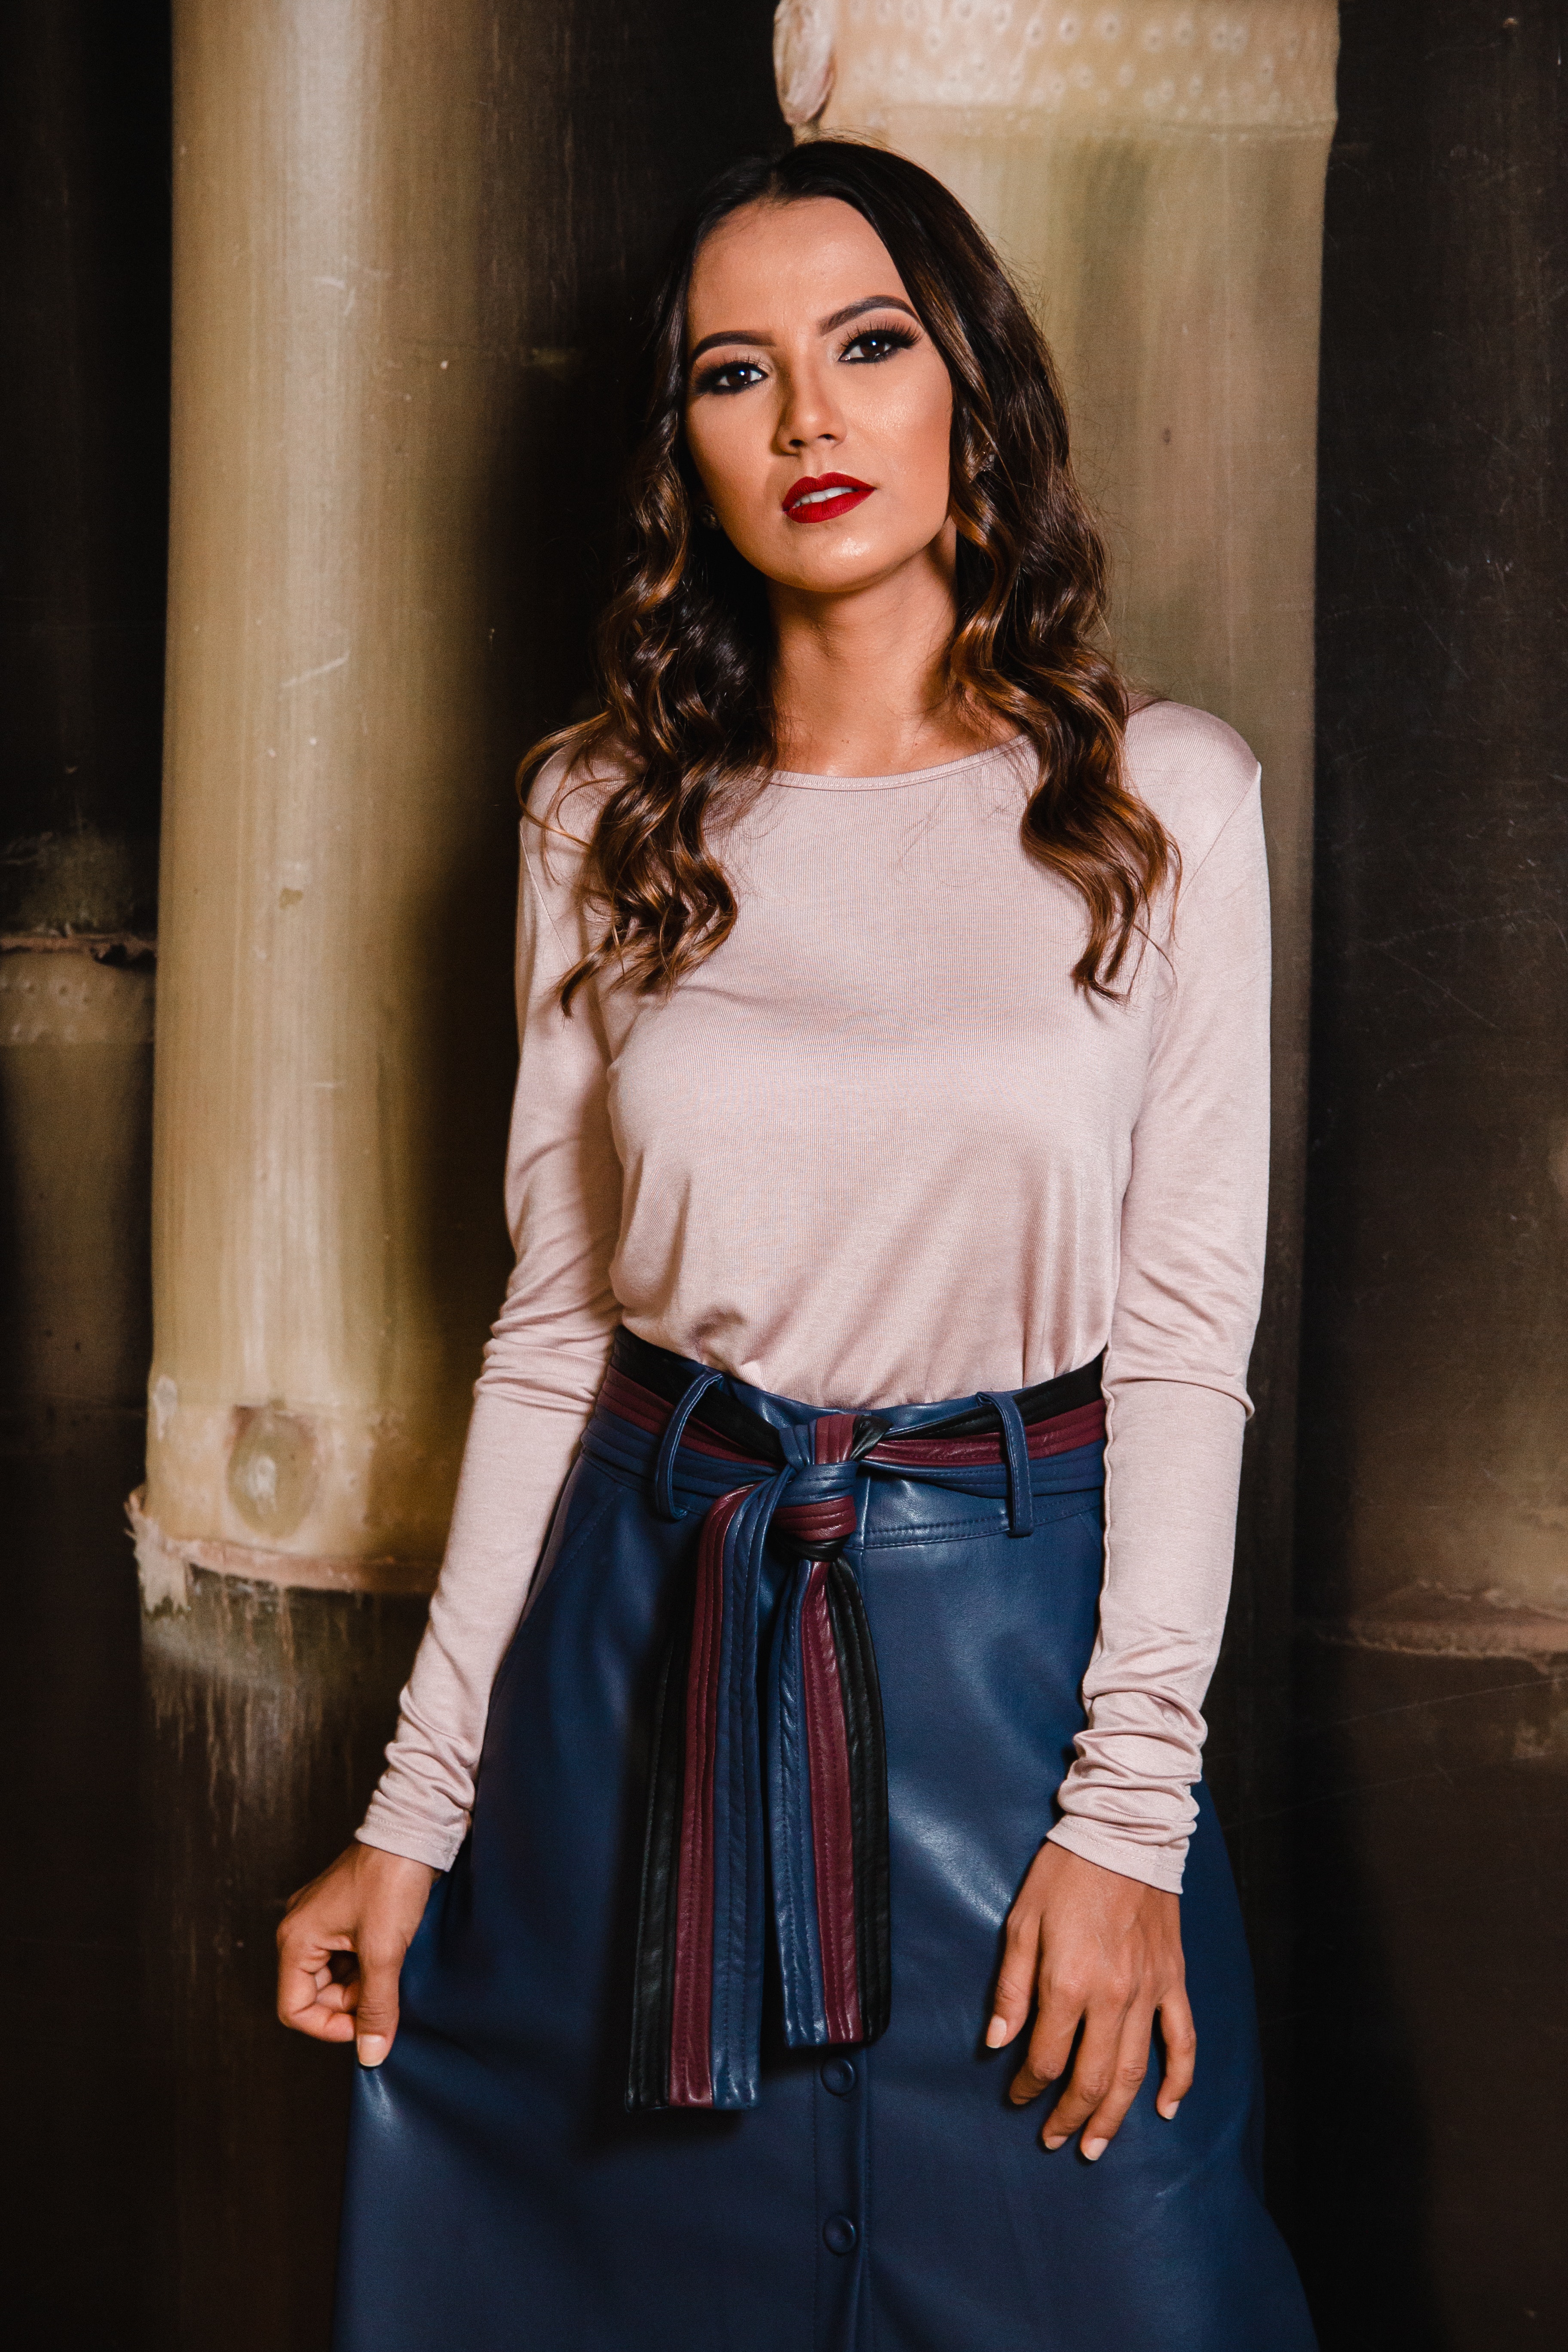
fashion model, clothing, beauty, fashion, waist, photo shoot, long hair, shoulder, lip, model, photography, neck, brown hair, sleeve, electric blue, dress, beige, jeans, t shirt, fashion design, top, style, leather, trunk, street fashion, shorts, abdomen, black hair